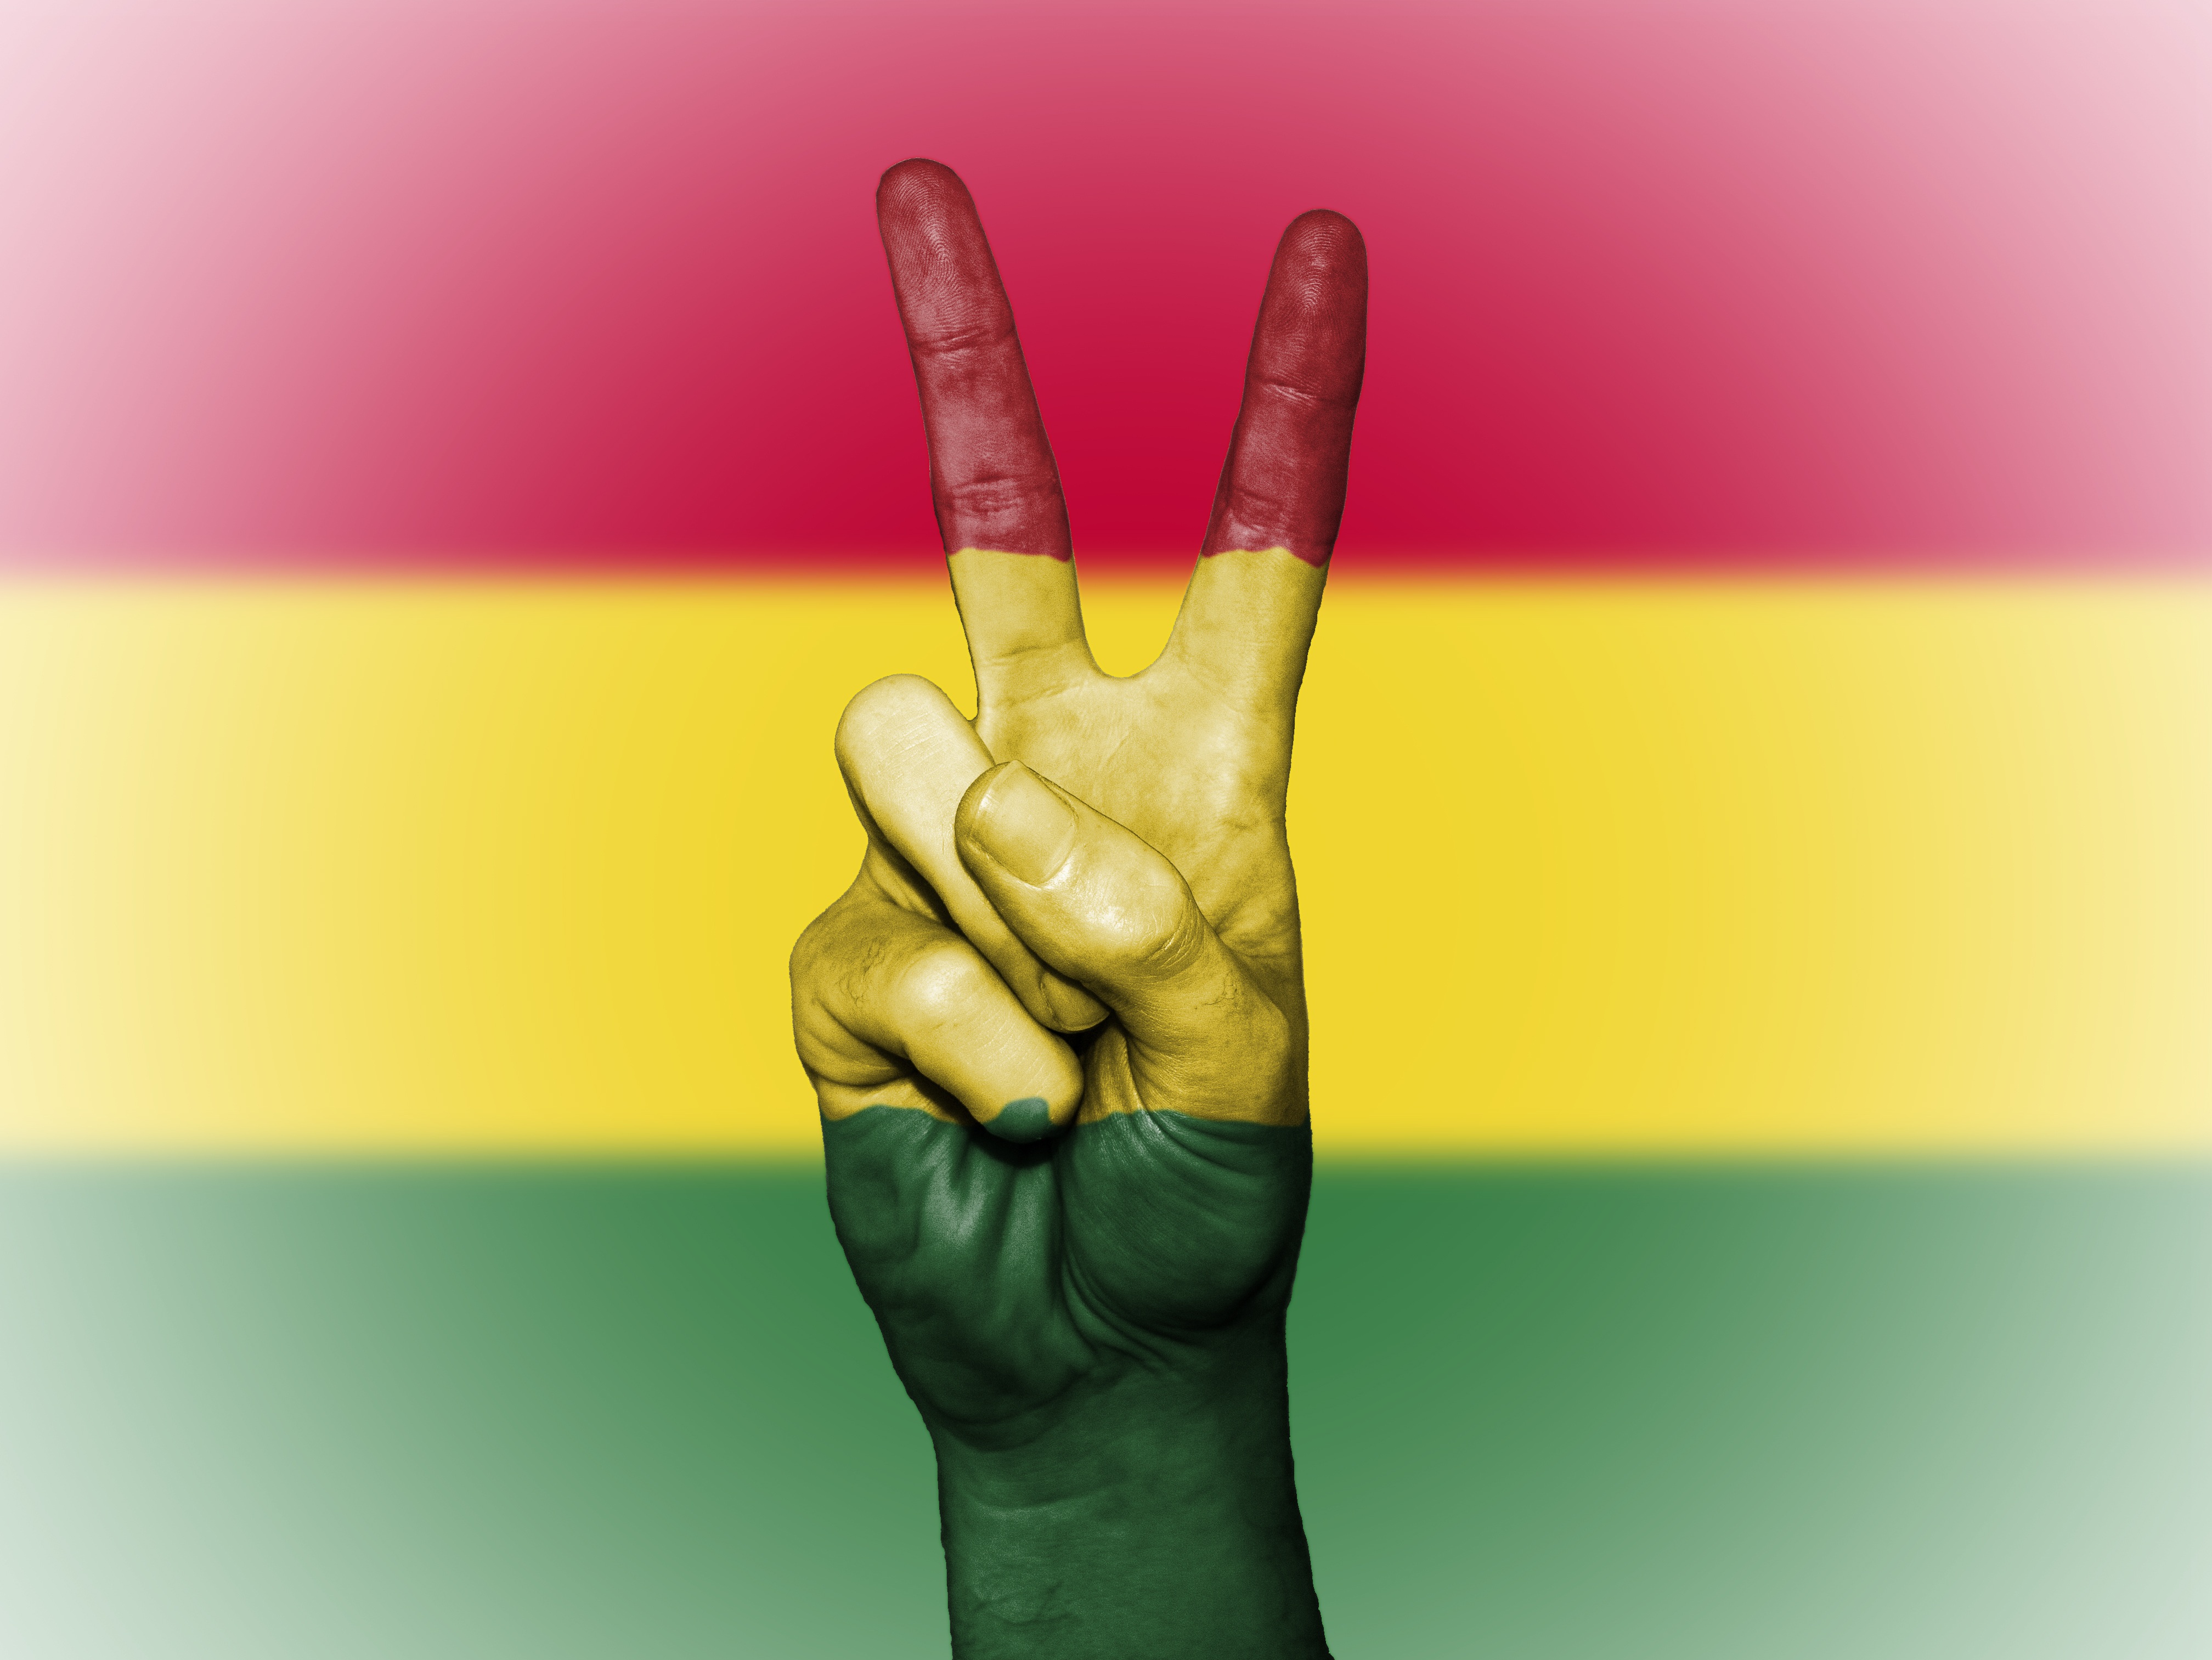
writing, hand, country, travel, finger, symbol, banner, flag, peace, tourism, arm, close up, brand, national, colors, background, graphic, state, icon, thumb, ensign, bolivia, sign language, sense